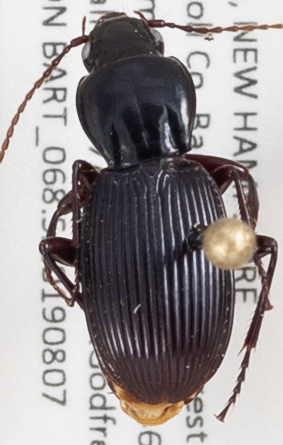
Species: Pterostichus tristis
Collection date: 2019-08-07
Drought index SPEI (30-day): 0.264
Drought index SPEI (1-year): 1.13
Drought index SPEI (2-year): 0.88